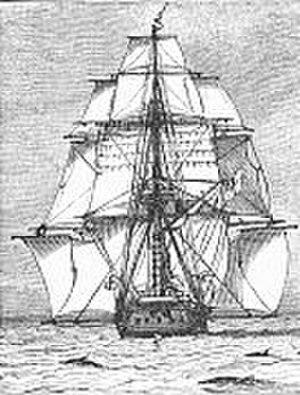
En décembre 1832, deux navires de guerre furent envoyés par le Royaume-Uni dans le but de réaffirmer la souveraineté britannique sur les îles Malouines, après que les Provinces-Unies du Río de la Plata ont ignoré les protestations diplomatiques britanniques sur la nomination de Luis Vernet en tant que gouverneur des îles Malouines et à la suite d'un différend sur les droits de pêche.